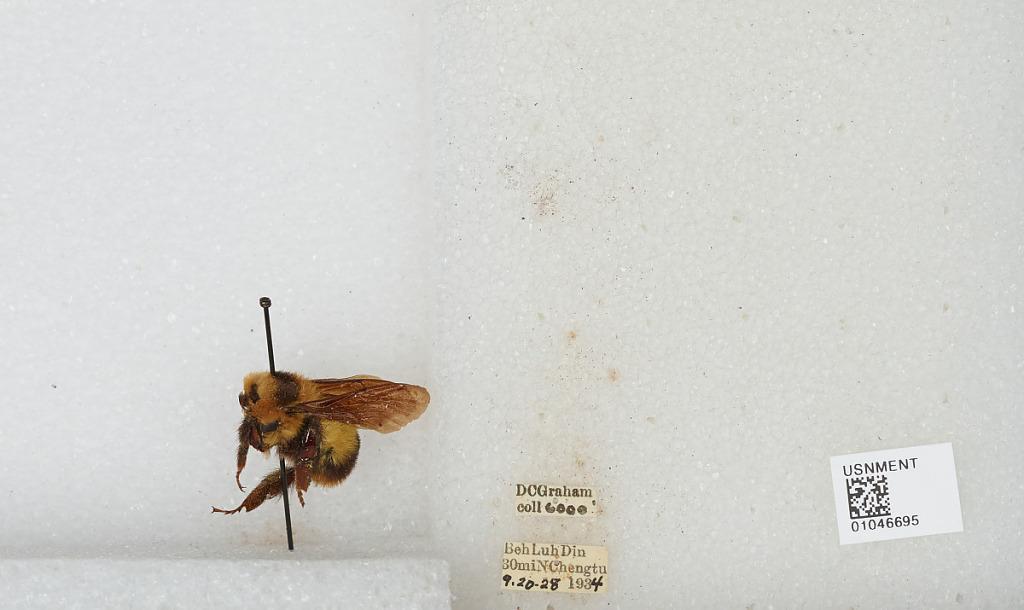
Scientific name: Bombus sp.
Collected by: D. Graham
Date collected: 1934-9-20
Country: China
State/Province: Sichuan
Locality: Beh Luh Din 30 miles North Chengdu